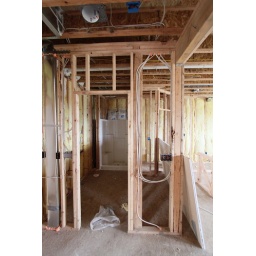
Main floor bath Our new house in Bothell, WA. 2010, our first year after moving in.